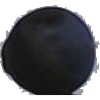
Label: blue_grape